Fair use

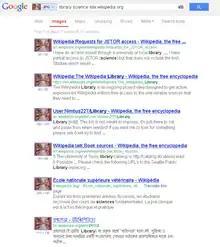
The Ninth Circuit has held that the use of thumbnails in image search engines is fair use.

The third factor assesses the amount and substantiality of the copyrighted work that has been used. In general, the less that is used in relation to the whole, the more likely the use will be considered fair.